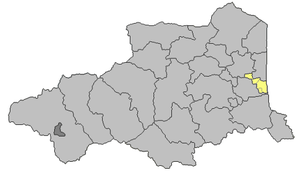
Canton de Saint-Cyprien dans les Pyrénées-Orientales.
Le canton de La Côte-Radieuse est une division administrative française, située dans le département des Pyrénées-Orientales et la région Languedoc-Roussillon.